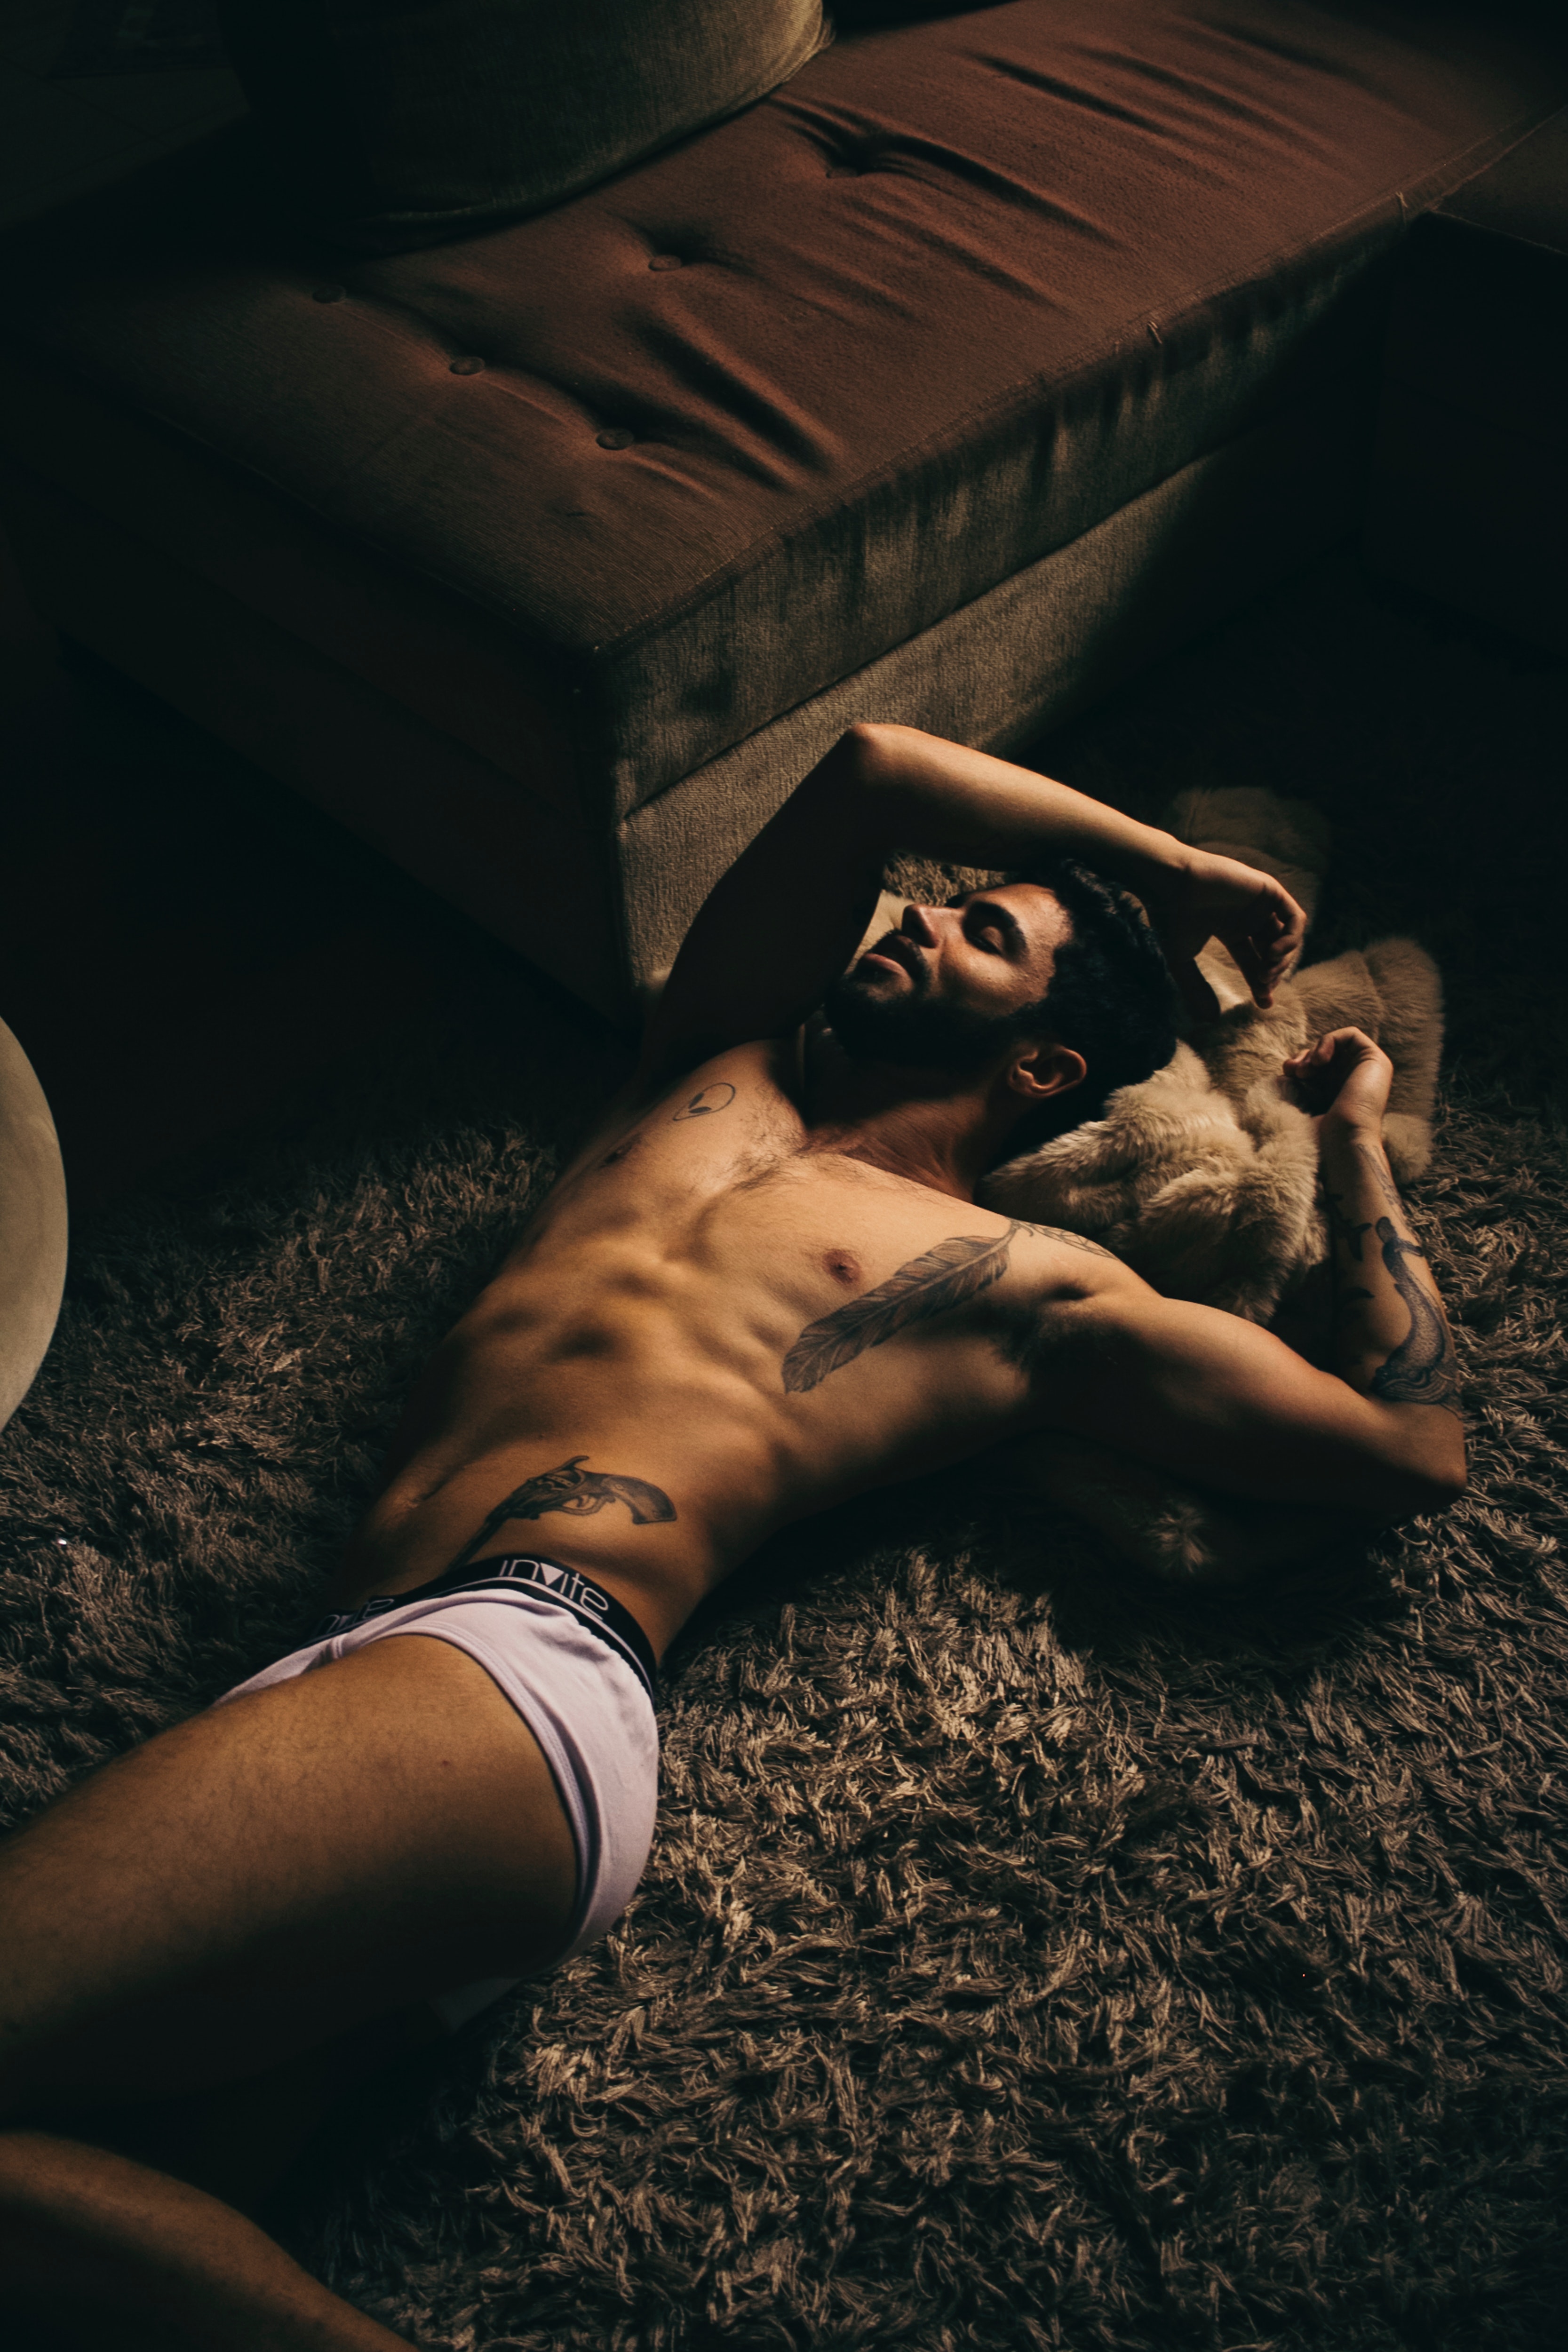
black, beauty, arm, leg, hand, photography, muscle, human, human body, human leg, flesh, stock photography, darkness, flash photography, finger, still life photography, Tints and shades, wrist, model